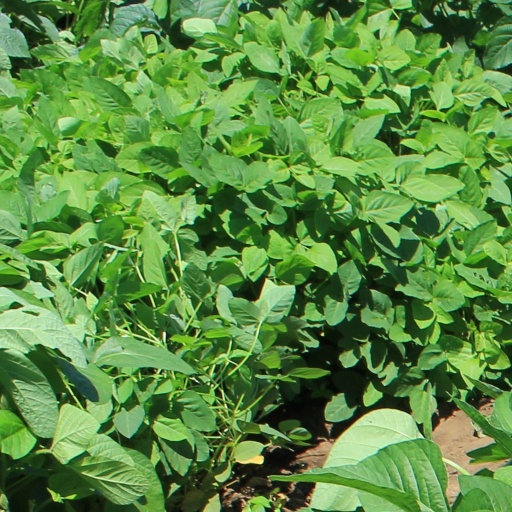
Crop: soybean